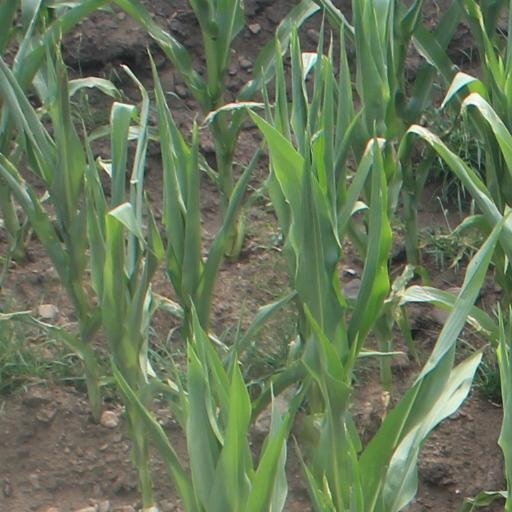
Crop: maize; corn